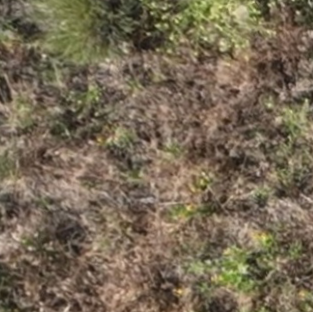
Month: july